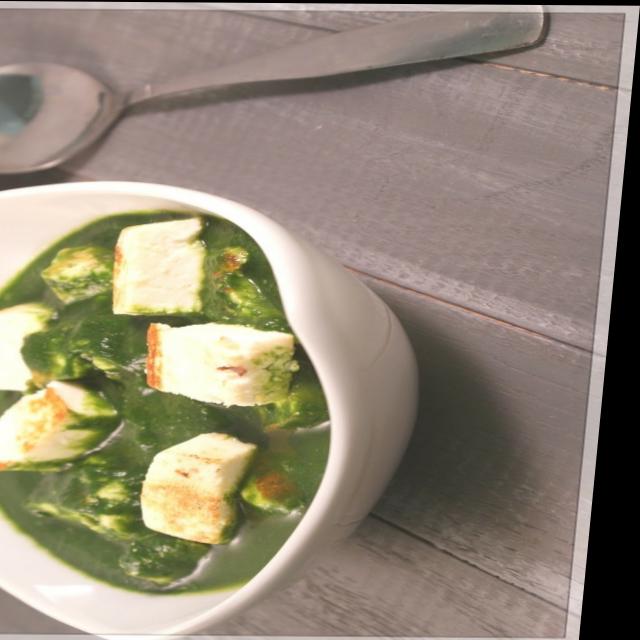
Dish: palak_paneer